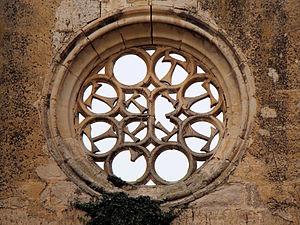
Le monastère de San Antón était dédié à saint Antoine.